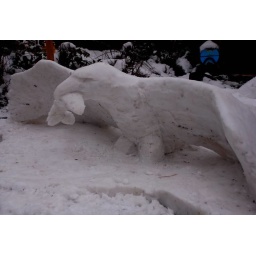
i went for it and cut the rock away from under the fish